The Norman Tower (Bury St Edmunds)

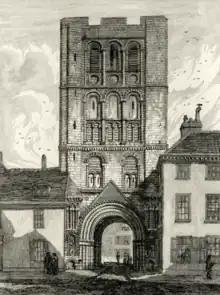
The Norman Tower in 1827, showing the medieval battlements and houses adjoining the structure

Concerns returned in 1840 when the churchwardens asked visiting architect William Ranger for an opinion. His report, presented in the July of that year, stated that whilst the damage was repairable, it could be made worse by the ringing of the bells. It is not recorded whether the bells were silenced immediately, but a report in the Bury and Norwich Post in August 1842 said the bells should not be rung. The report followed an inspection by Lewis Nockalls Cottingham who spent more than a week examining the tower, including the removal of the plaster erected in 1818 so he could see the full extent of the damage.